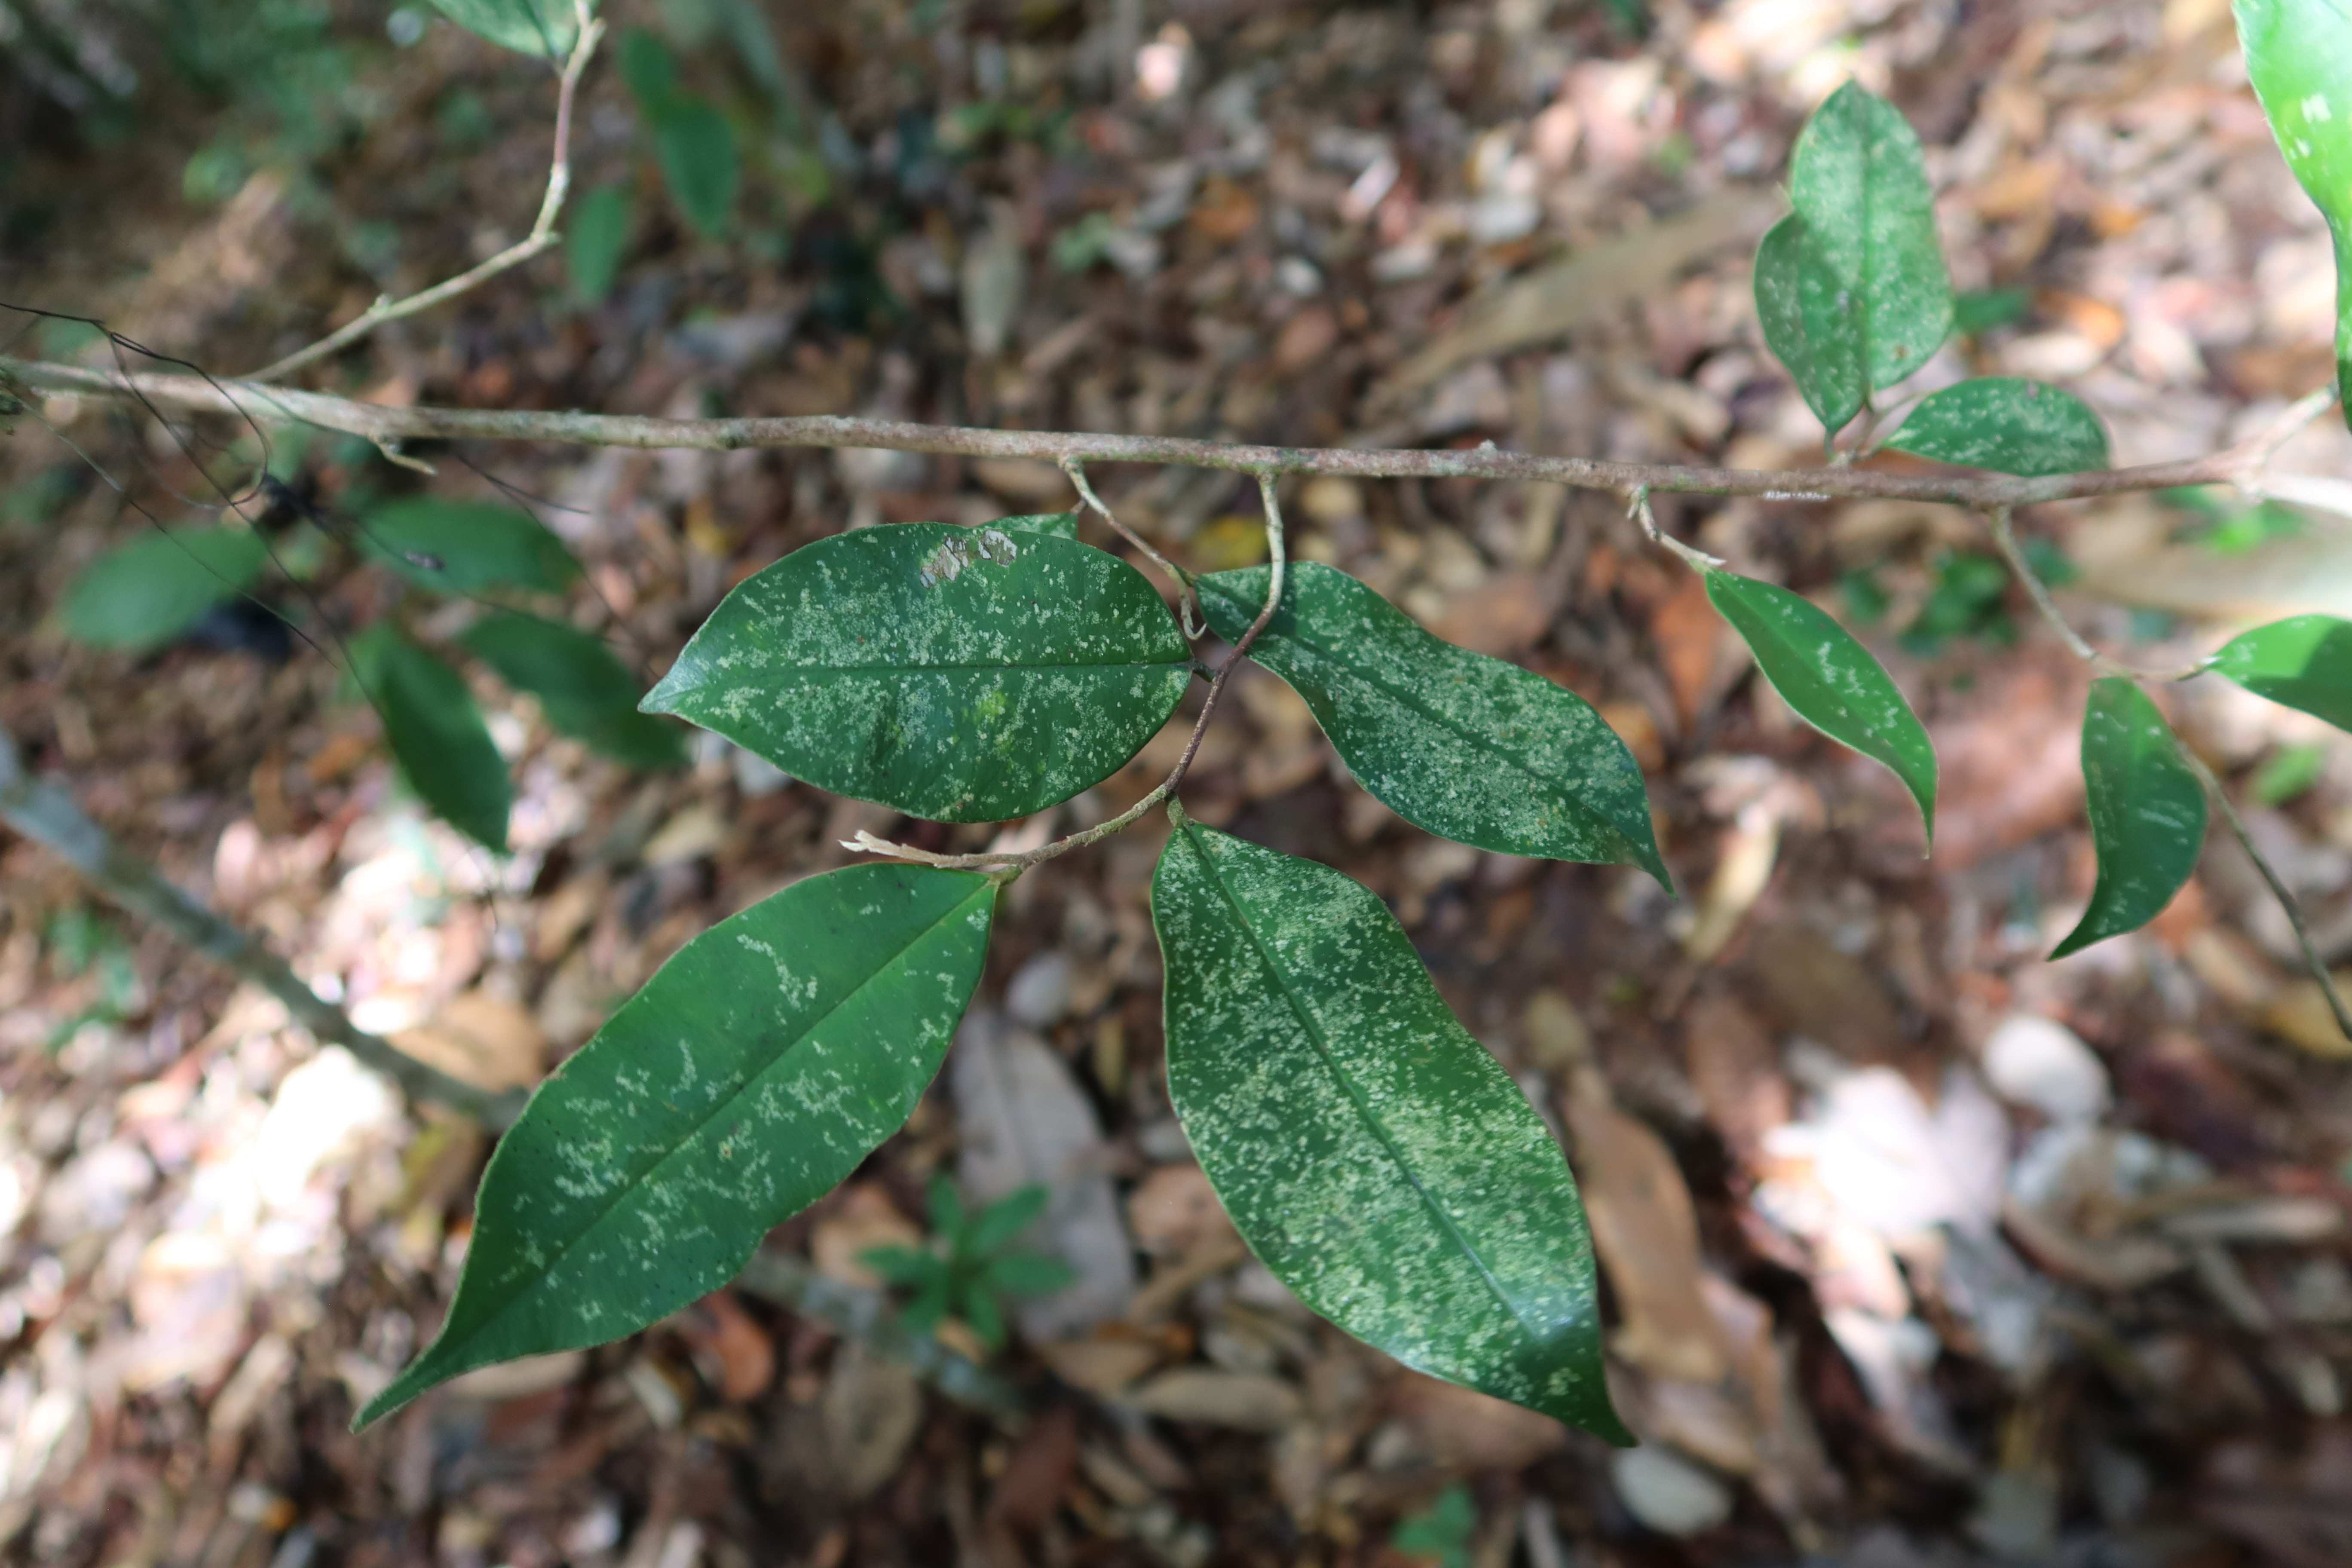
Label: Powdery mildew